Fritz Febel

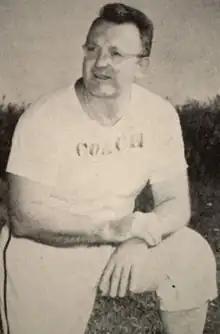

Friedrich "Fritz" Febel (November 3, 1909 – September 21, 1969) was a German-American college football player and coach. He served as the head football coach at the University of Buffalo from 1952 to 1954, compiling a record of 4–19–1. Febel was an assistant football coach at Buffalo from 1936 to 1942. In 1946 he became an assistant professor of health, physical education, and recreations at the school.